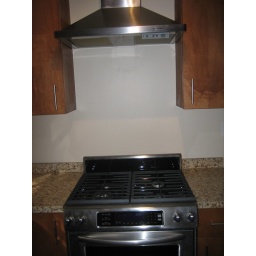
stove in kitchen